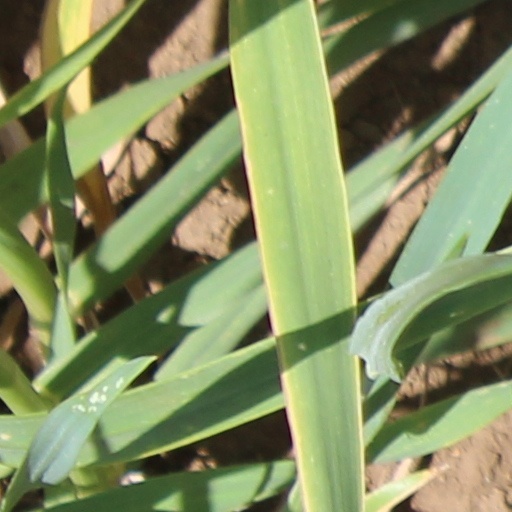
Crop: wheat